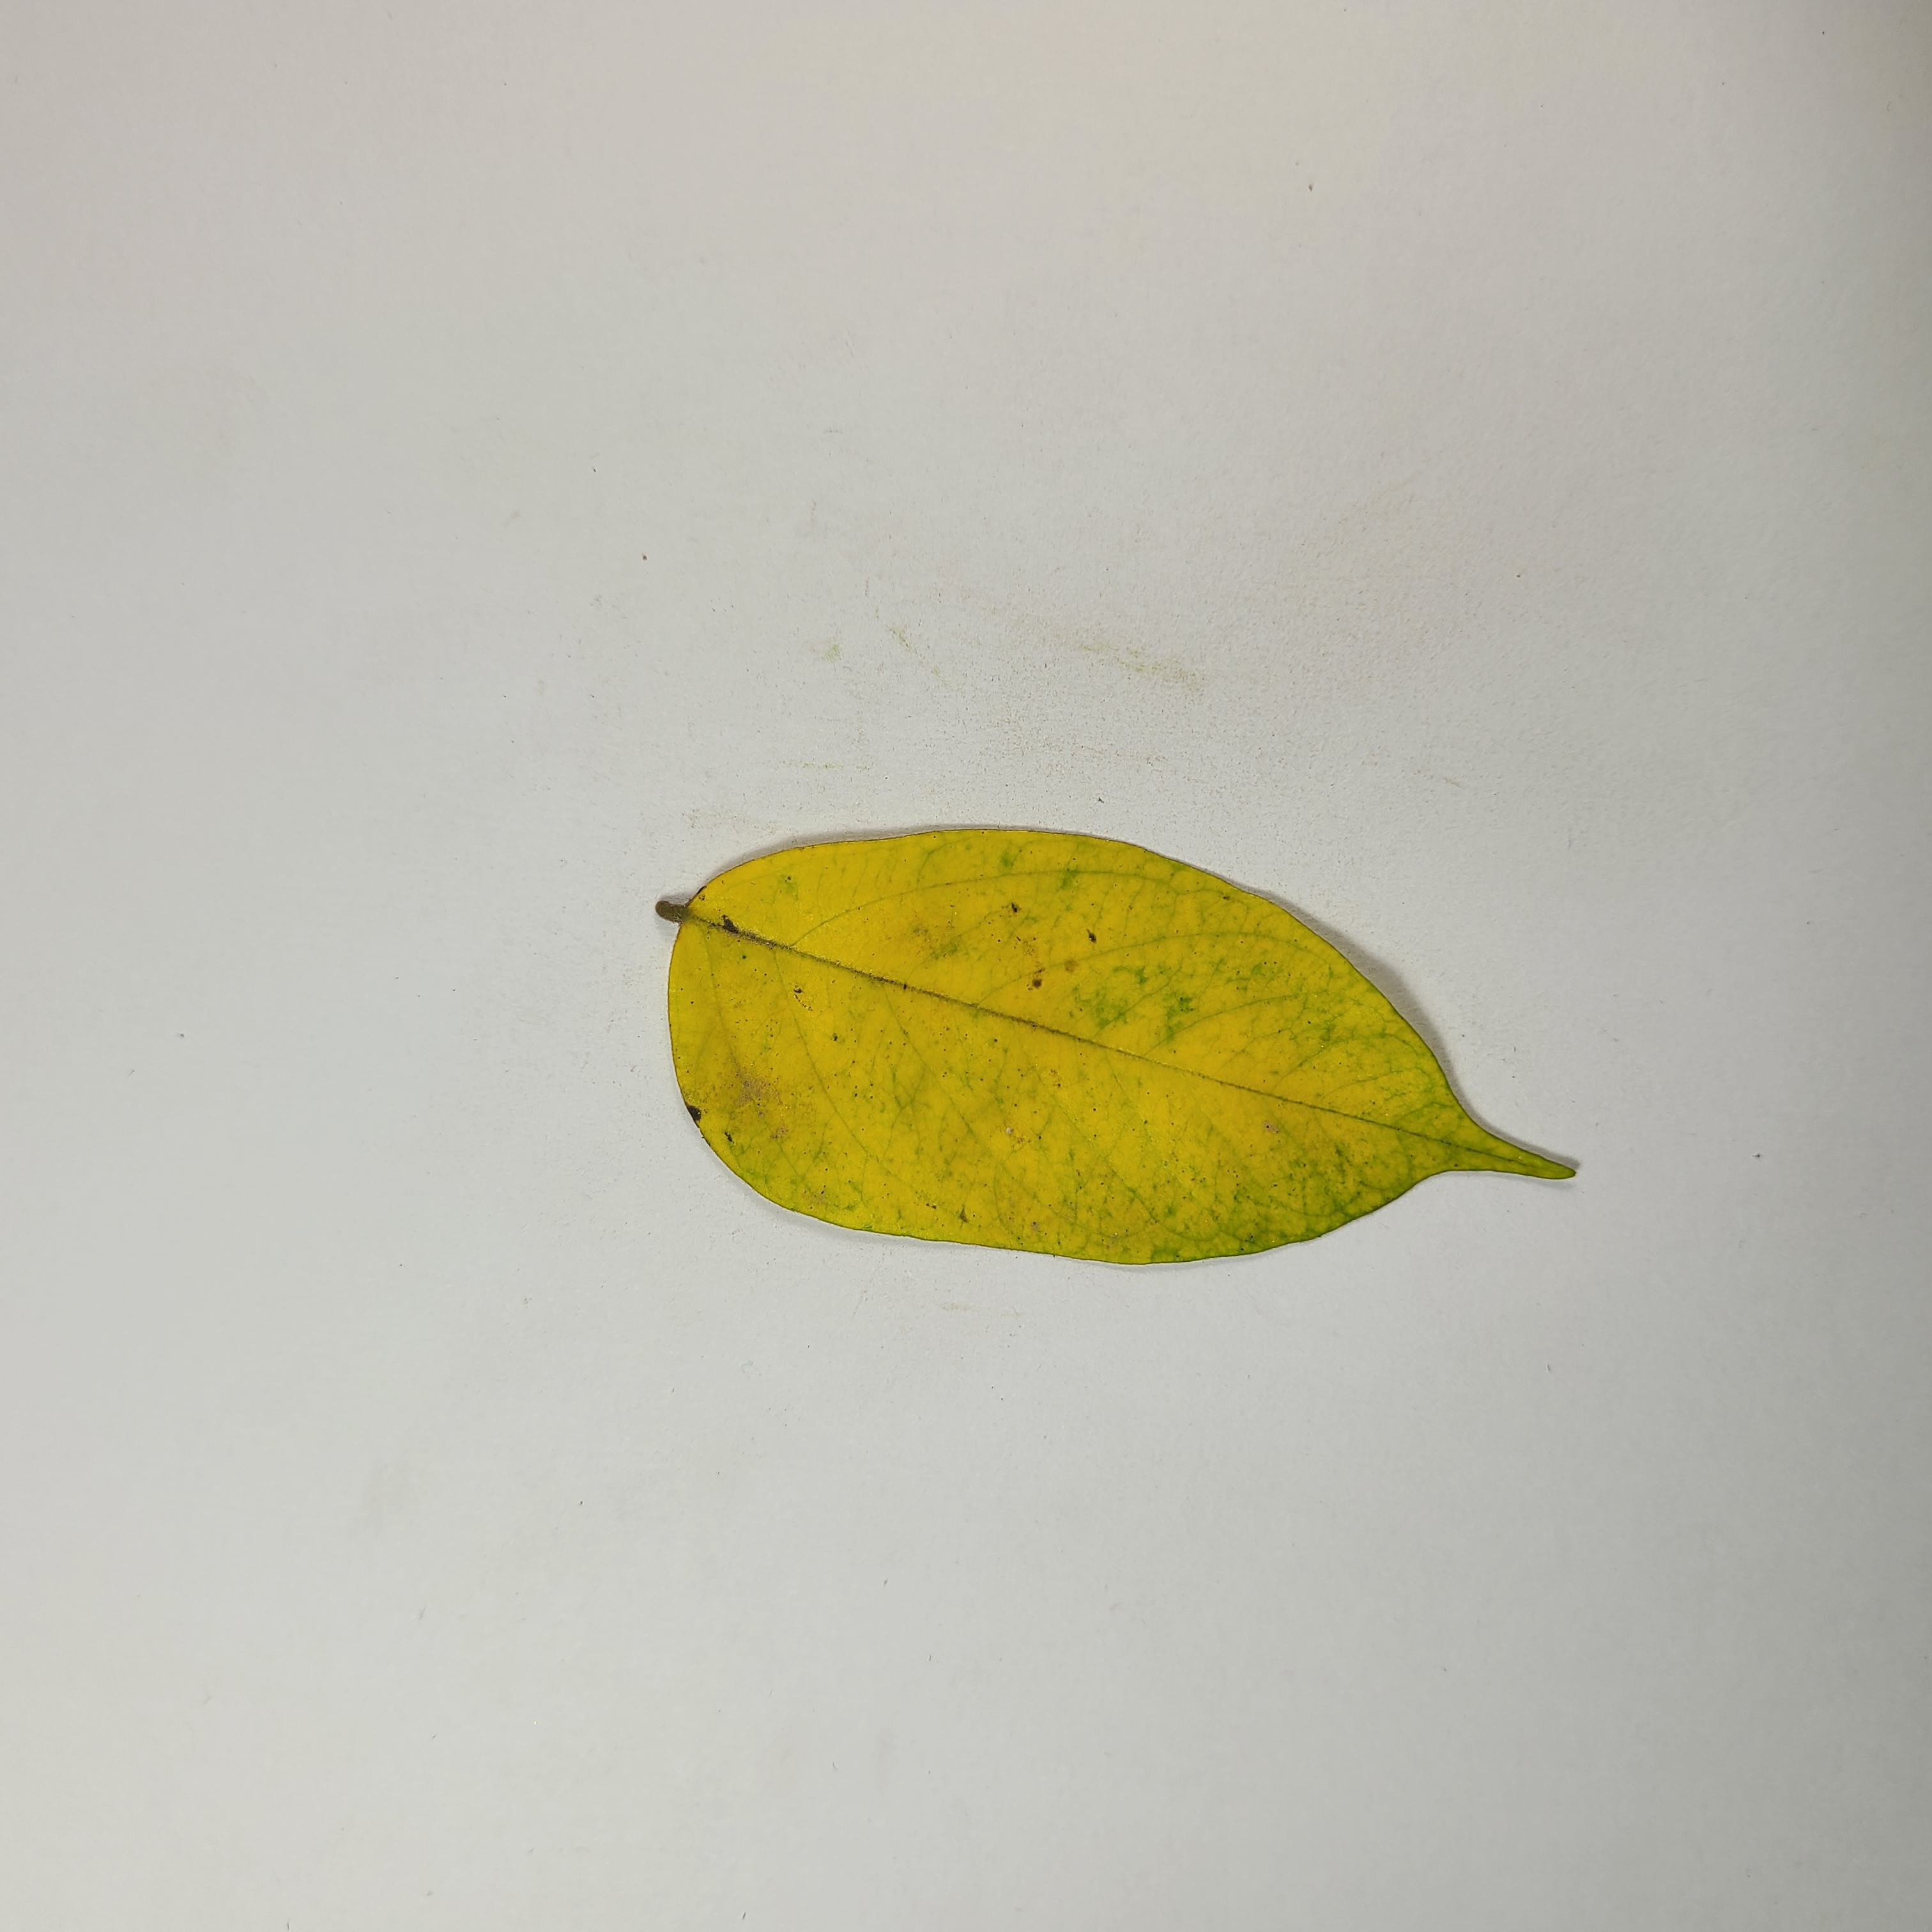
Label: Yellow Leaves